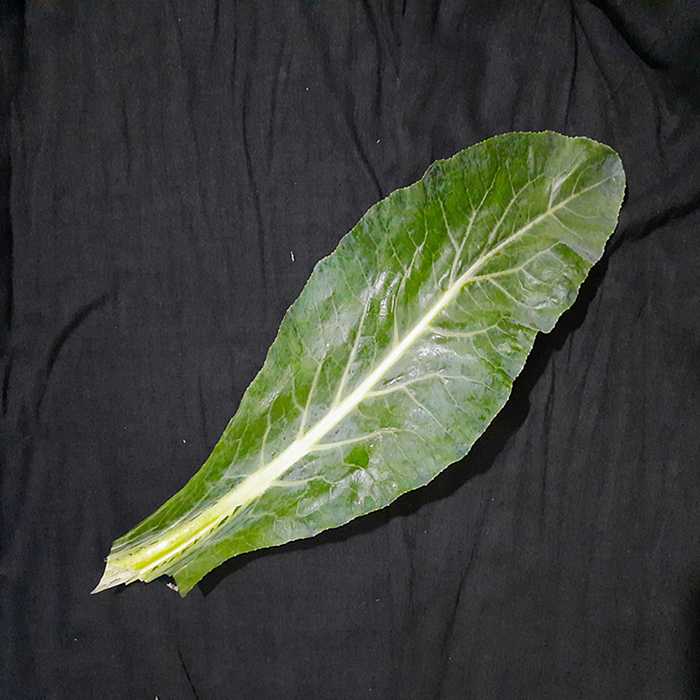
Plant: Cauliflower
Label: Fresh leaf